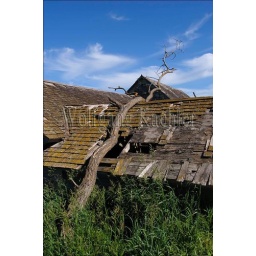
Usa, washington state, palouse country near pullman, abandoned farm house with fallen tree on roof